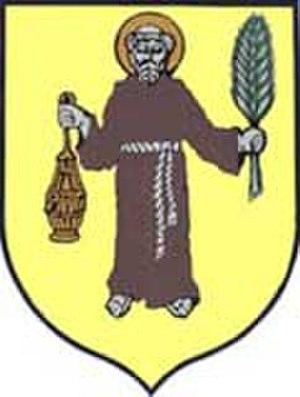
Gielniów est un village polonais de la gmina de Gielniów dans la powiat de Przysucha de la voïvodie de Mazovie dans le centre-est de la Pologne.
Gielniów est une gmina rurale de la powiat de Przysucha, dans la Voïvodie de Mazovie, dans le centre-est de la Pologne.